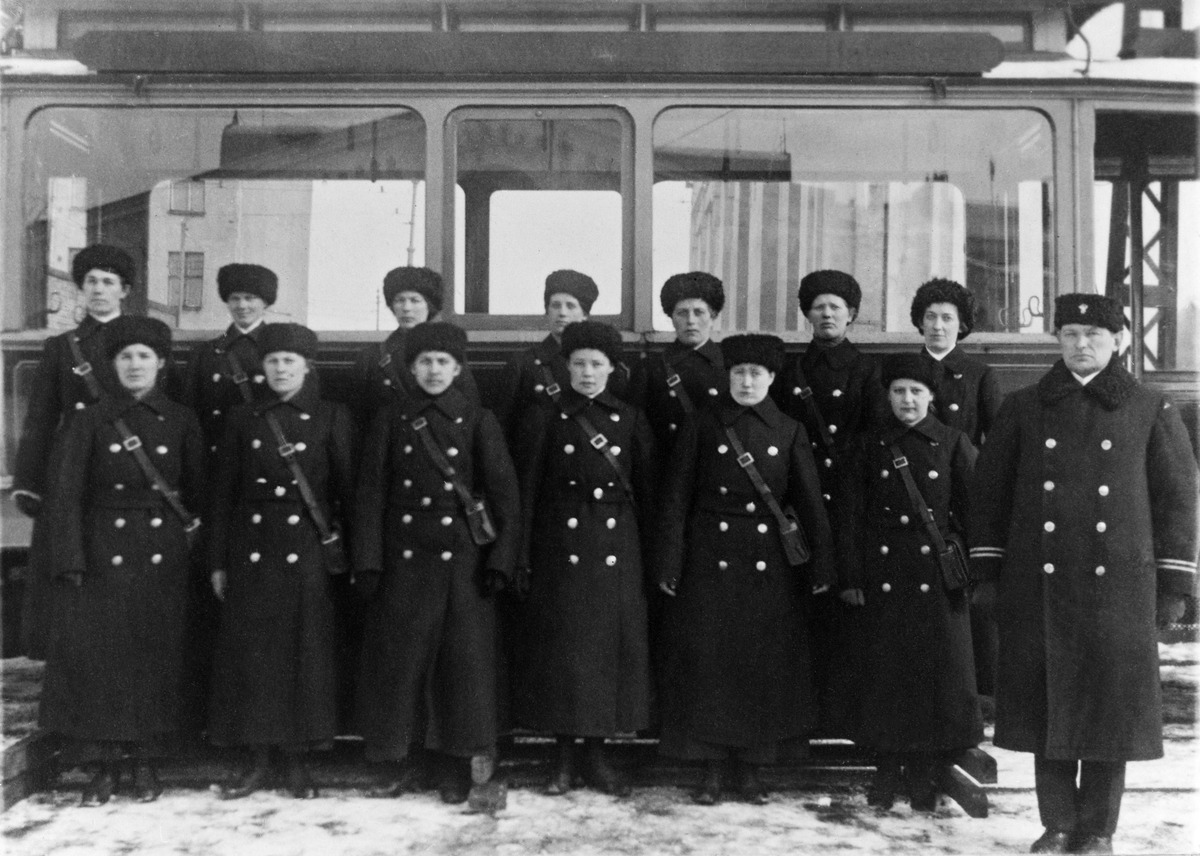
Raitiotieyhtiön rahastajia kurssikuvassa v
sisällön kuvaus: Raitiotieyhtiön rahastajia kurssikuvassa v. 1917. mustavalkoinen
Ajankohta: kuvausaika 1917
Paikka: Suomi, Uusimaa, Helsinki, Helsinki
Aiheet: Helsingin Raitiotie- ja Omnibus Osakeyhtiö HRO - Spårvägs- och Omnibus Aktiebolaget i Helsingfors, liikenne joukkoliikenne, raitiovaunut, vaatteet virkapuvut, ammatit rahastajat